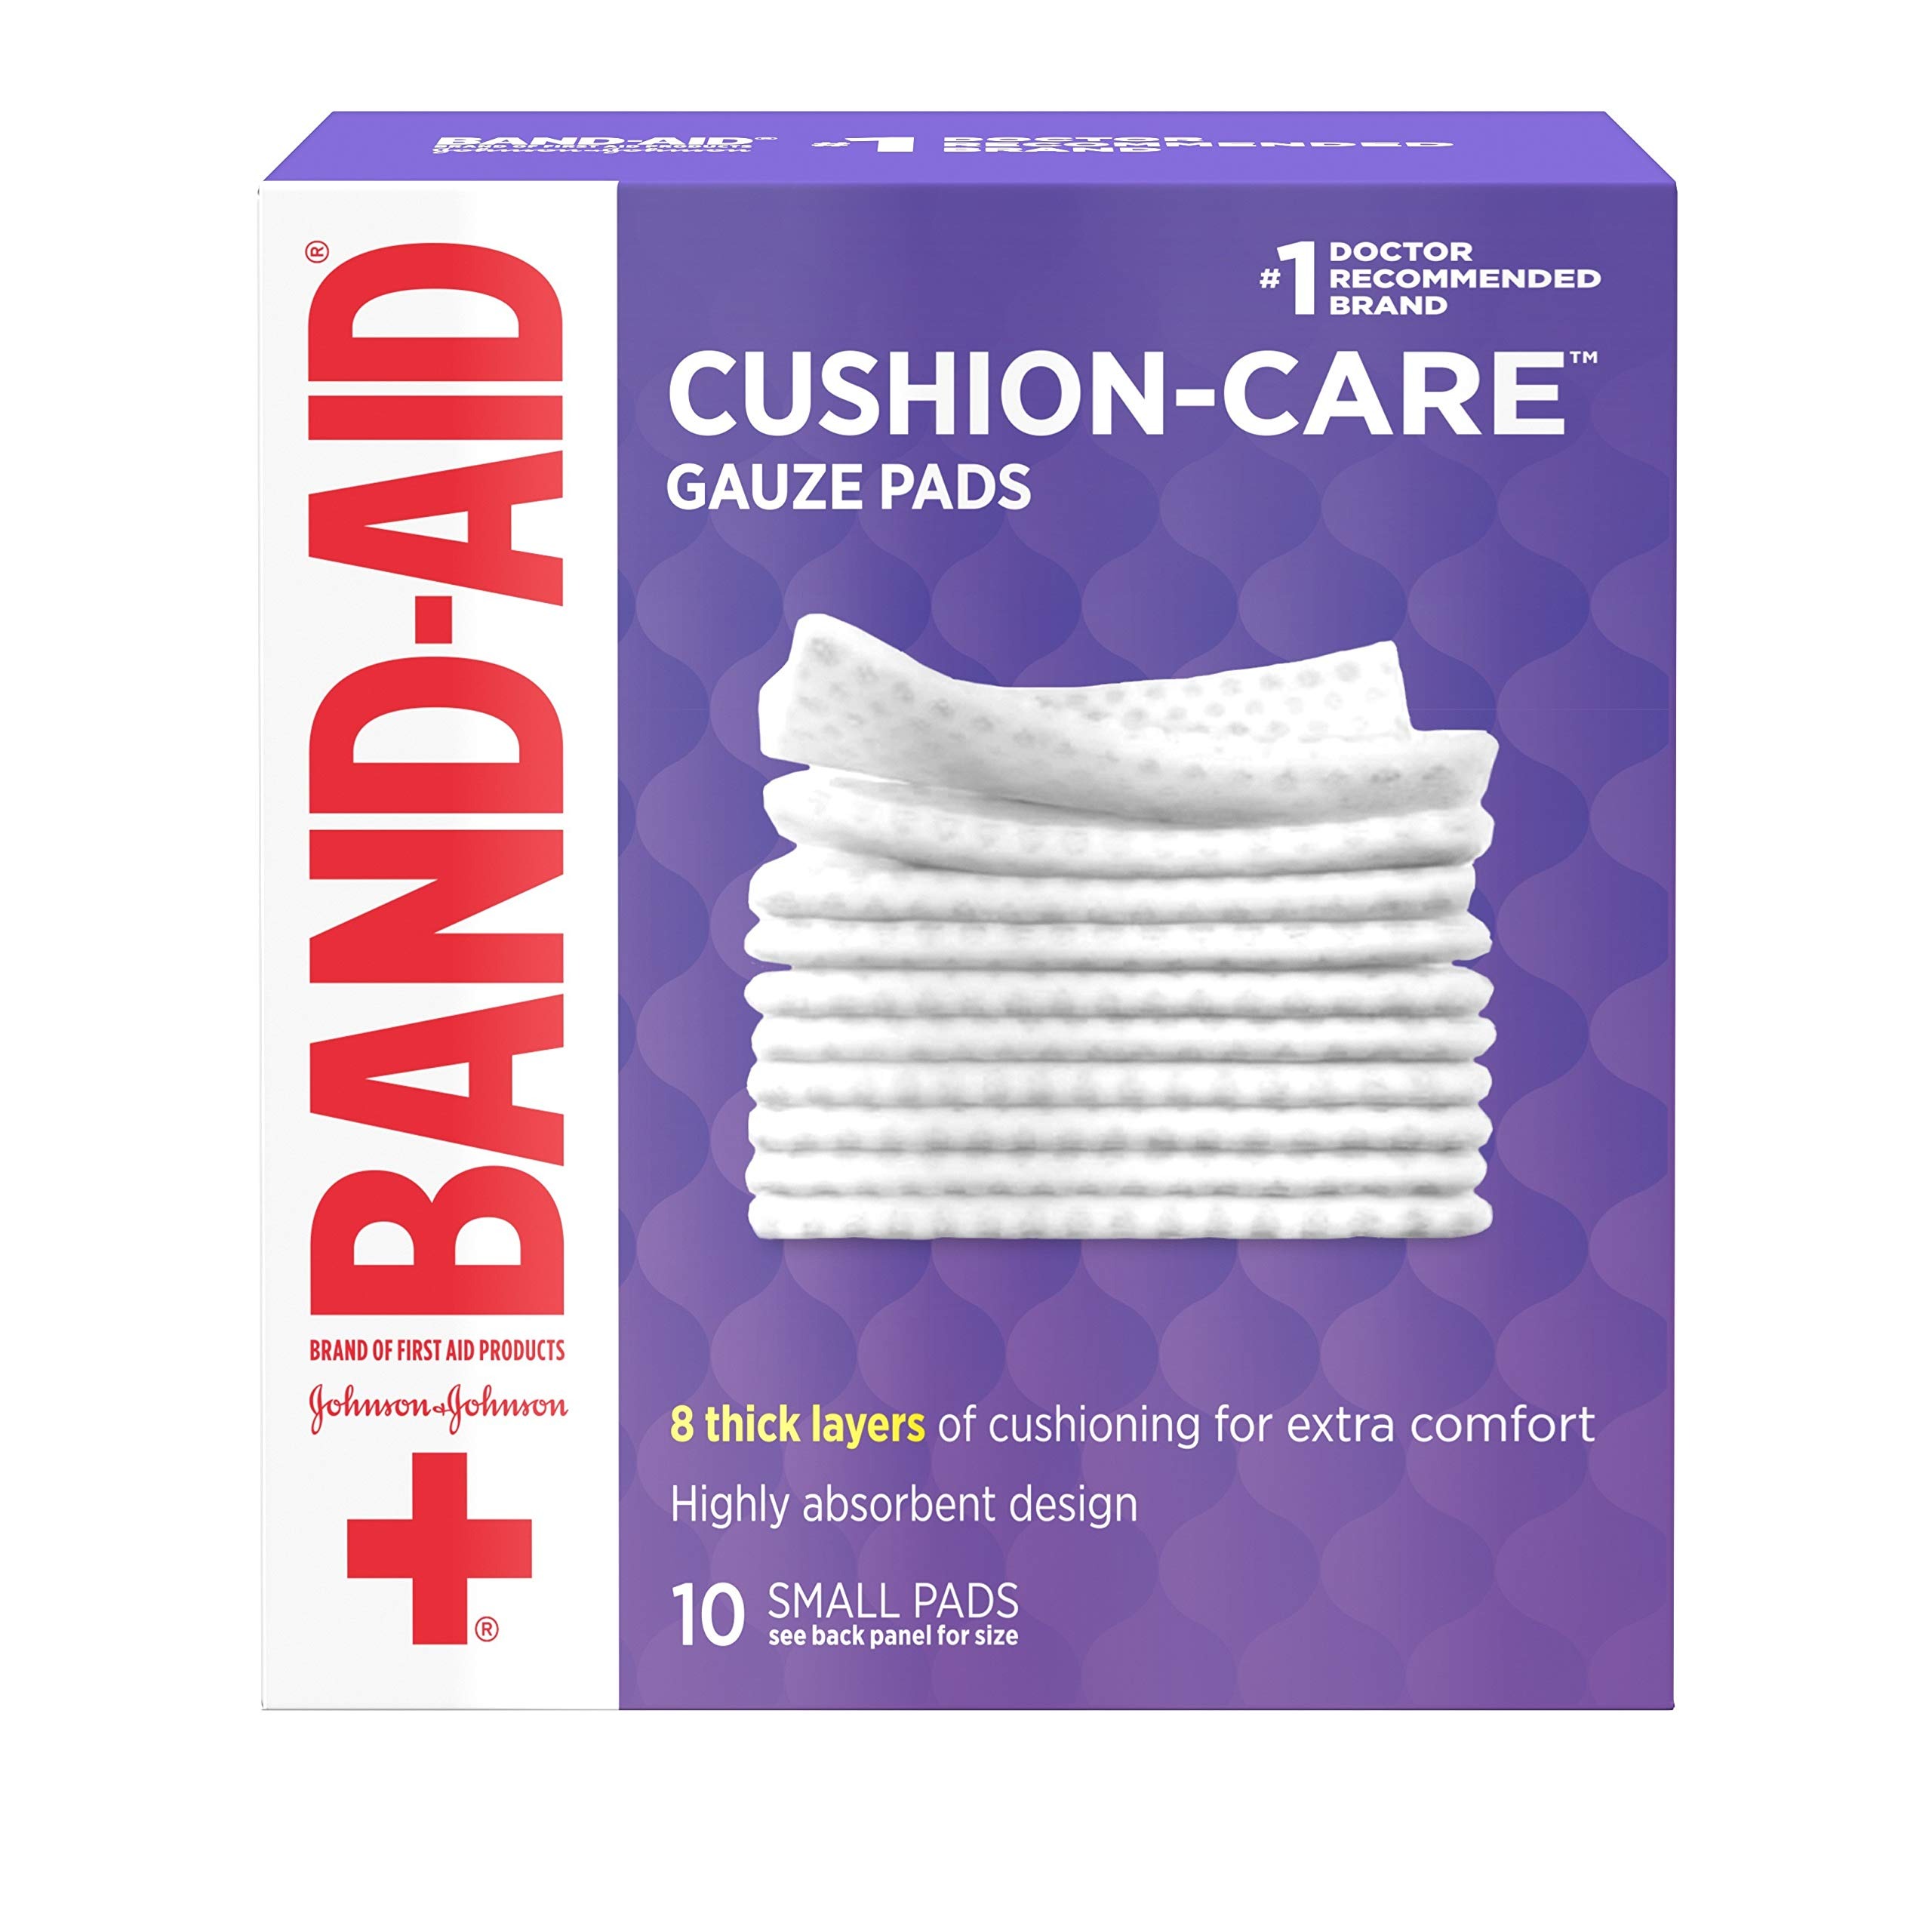
Item Name: Band-Aid Brand Cushion Care Non-Stick Gauze Pads, Individually-Wrapped, Small, 2 in x 2 in, 10 ct
Bullet Point 1: 10-count of Band-Aid Brand Cushion-Care Gauze Pads are designed to protect minor cuts, scrapes and burns, measuring 2 inches x 2 inches in size
Bullet Point 2: Each individually-wrapped gauze pad is made with Quilt-Aid Technology featuring deep pockets to wick away fluid and keep wounds clean, and are not made with natural rubber latex
Bullet Point 3: These large sterile pads are non-adhesive and are available in a square, 2 inch x 2 inch size and have 8 thick layers of soft cushioning for extra comfort
Bullet Point 4: These gauze pads are great and have a highly absorbent design, and have extra cushioning so you can bounce back
Bullet Point 5: From the #1 doctor-recommended brand, these gauze pads are great first aid supplies to use with Band-Aid Brand First Aid Products Rolled Gauze and firmly secure the non-stick gauze pad in place
Value: 10.0
Unit: Count

Price: 3.49